Esbjerg

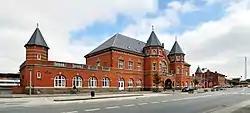
Esbjerg Railway Station

Esbjerg railway station is the principal railway station of the town. The station is the western terminus of InterCity trains from Copenhagen (operating once an hour), with a journey time of about three hours, operated by the Danish State Railways. DSB also operates local trains to Fredericia. Arriva operates the Vestbanen with local trains travelling south to Ribe and Tønder and north to Struer. The city is also served by the railway halts , and .